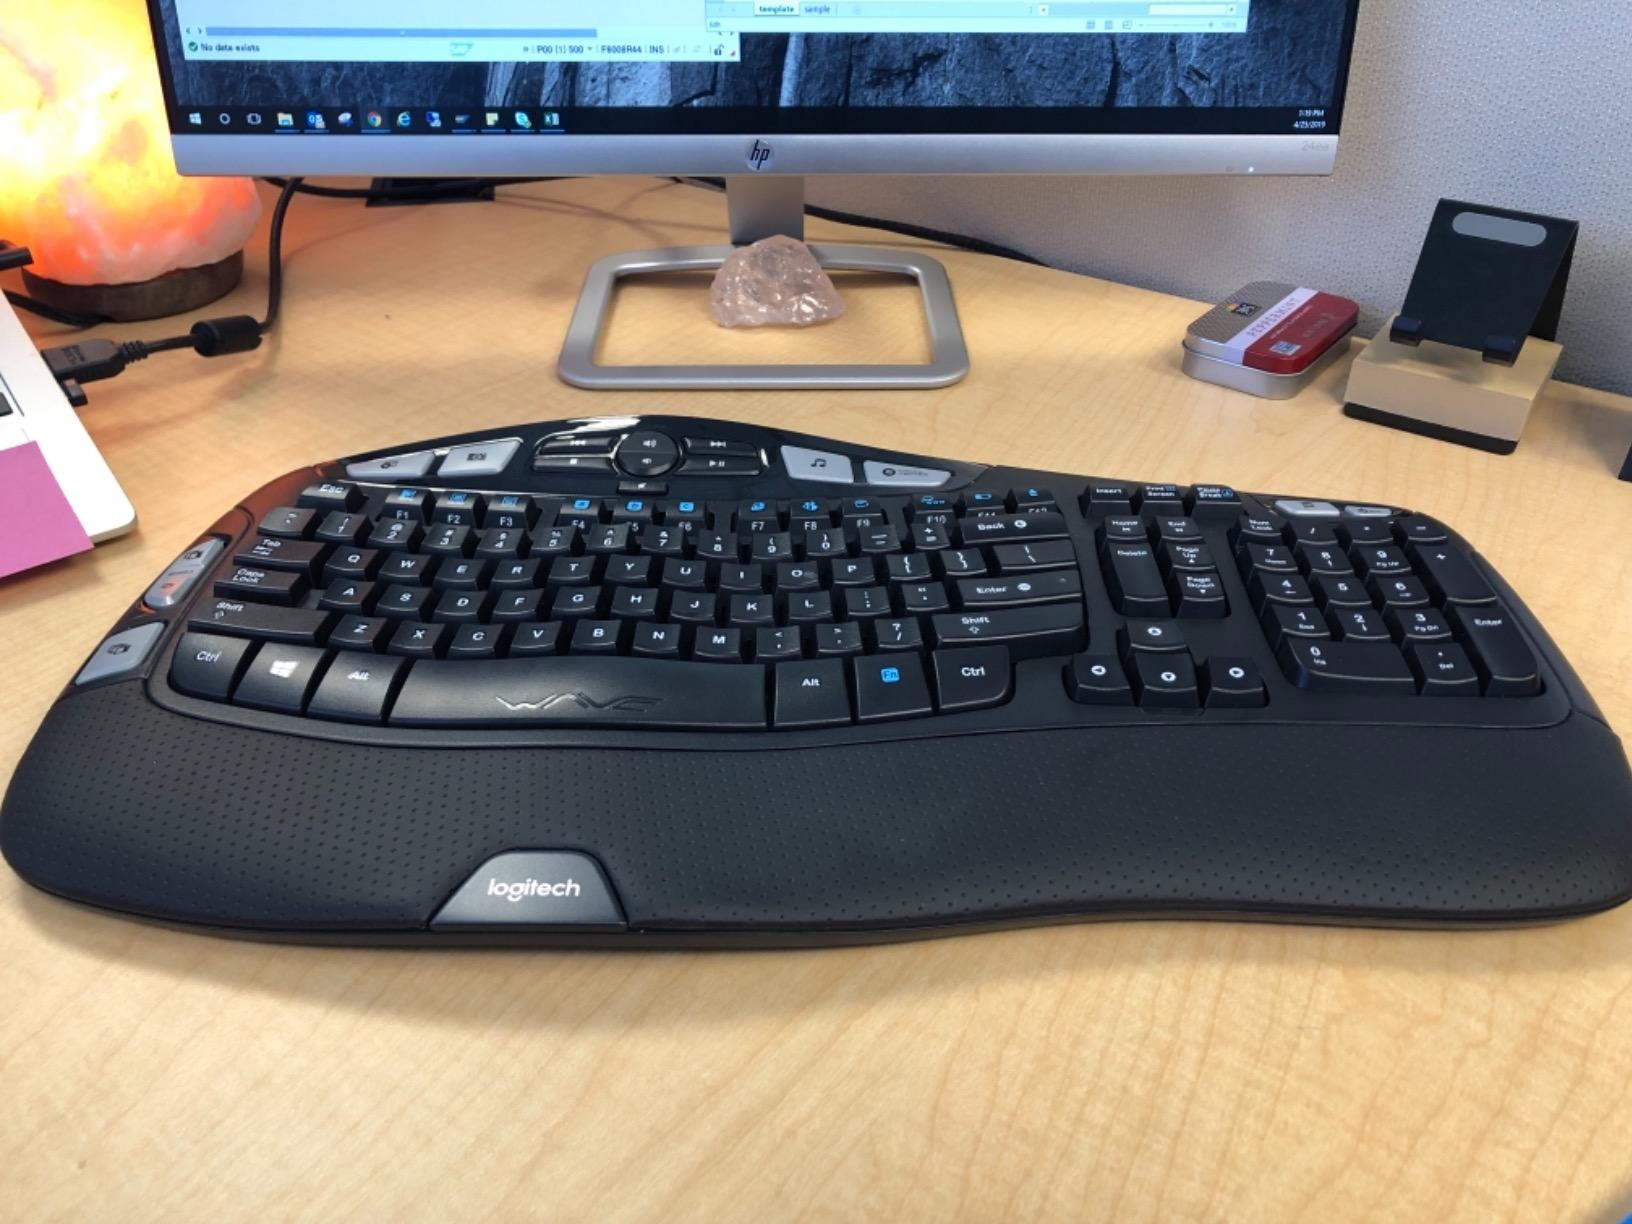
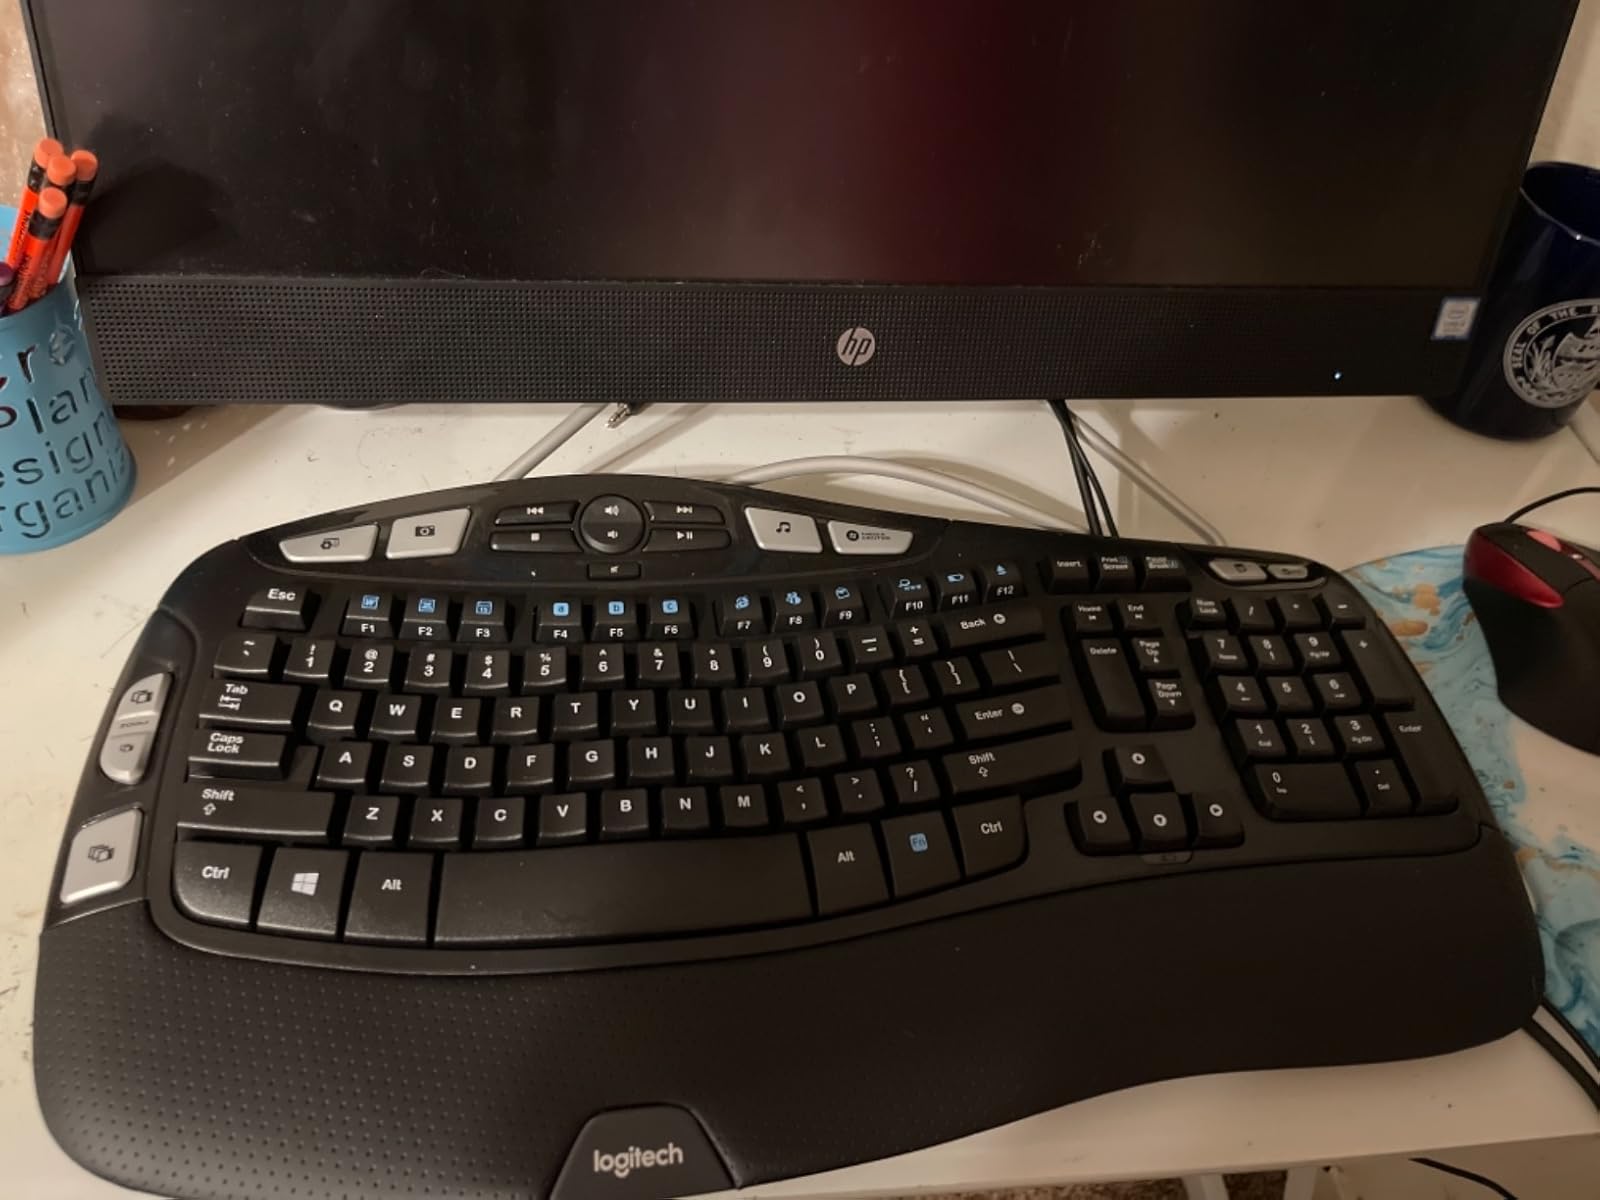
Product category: keyboard
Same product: yes